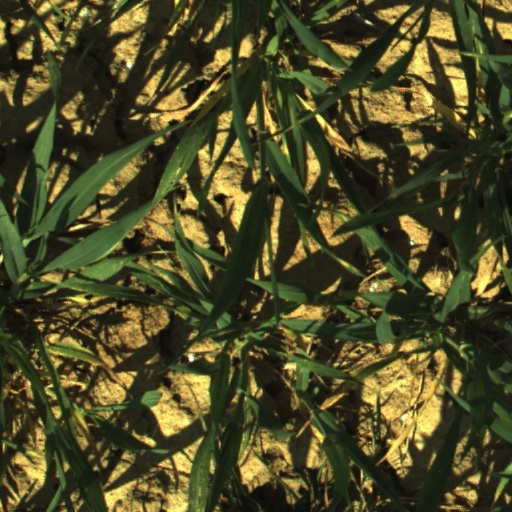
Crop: wheat